USS Manatee (AO-58)

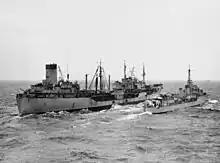
"Manatee" refuels off Korea on 27 June 1951.

On 17 March 1951 "Manatee" arrived in Japanese waters to begin her first annual WesPac deployment. After brief periods at Tokuyama and Sasebo, she received orders to replenish the Taiwan Straits Patrol. She returned to Sasebo 20 May and commenced servicing United Nations ships in combat areas off the Korean coast. She continued to operate out of Sasebo for the next five months, returning to Long Beach 11 August. Her next two WestPac deployments, 21 March to 19 October 1952 and 6 February to 29 July 1953, followed the same pattern, one month with the Taiwan Straits Patrol and the remainder of the tour operating out of Sasebo in support of Korean operations.